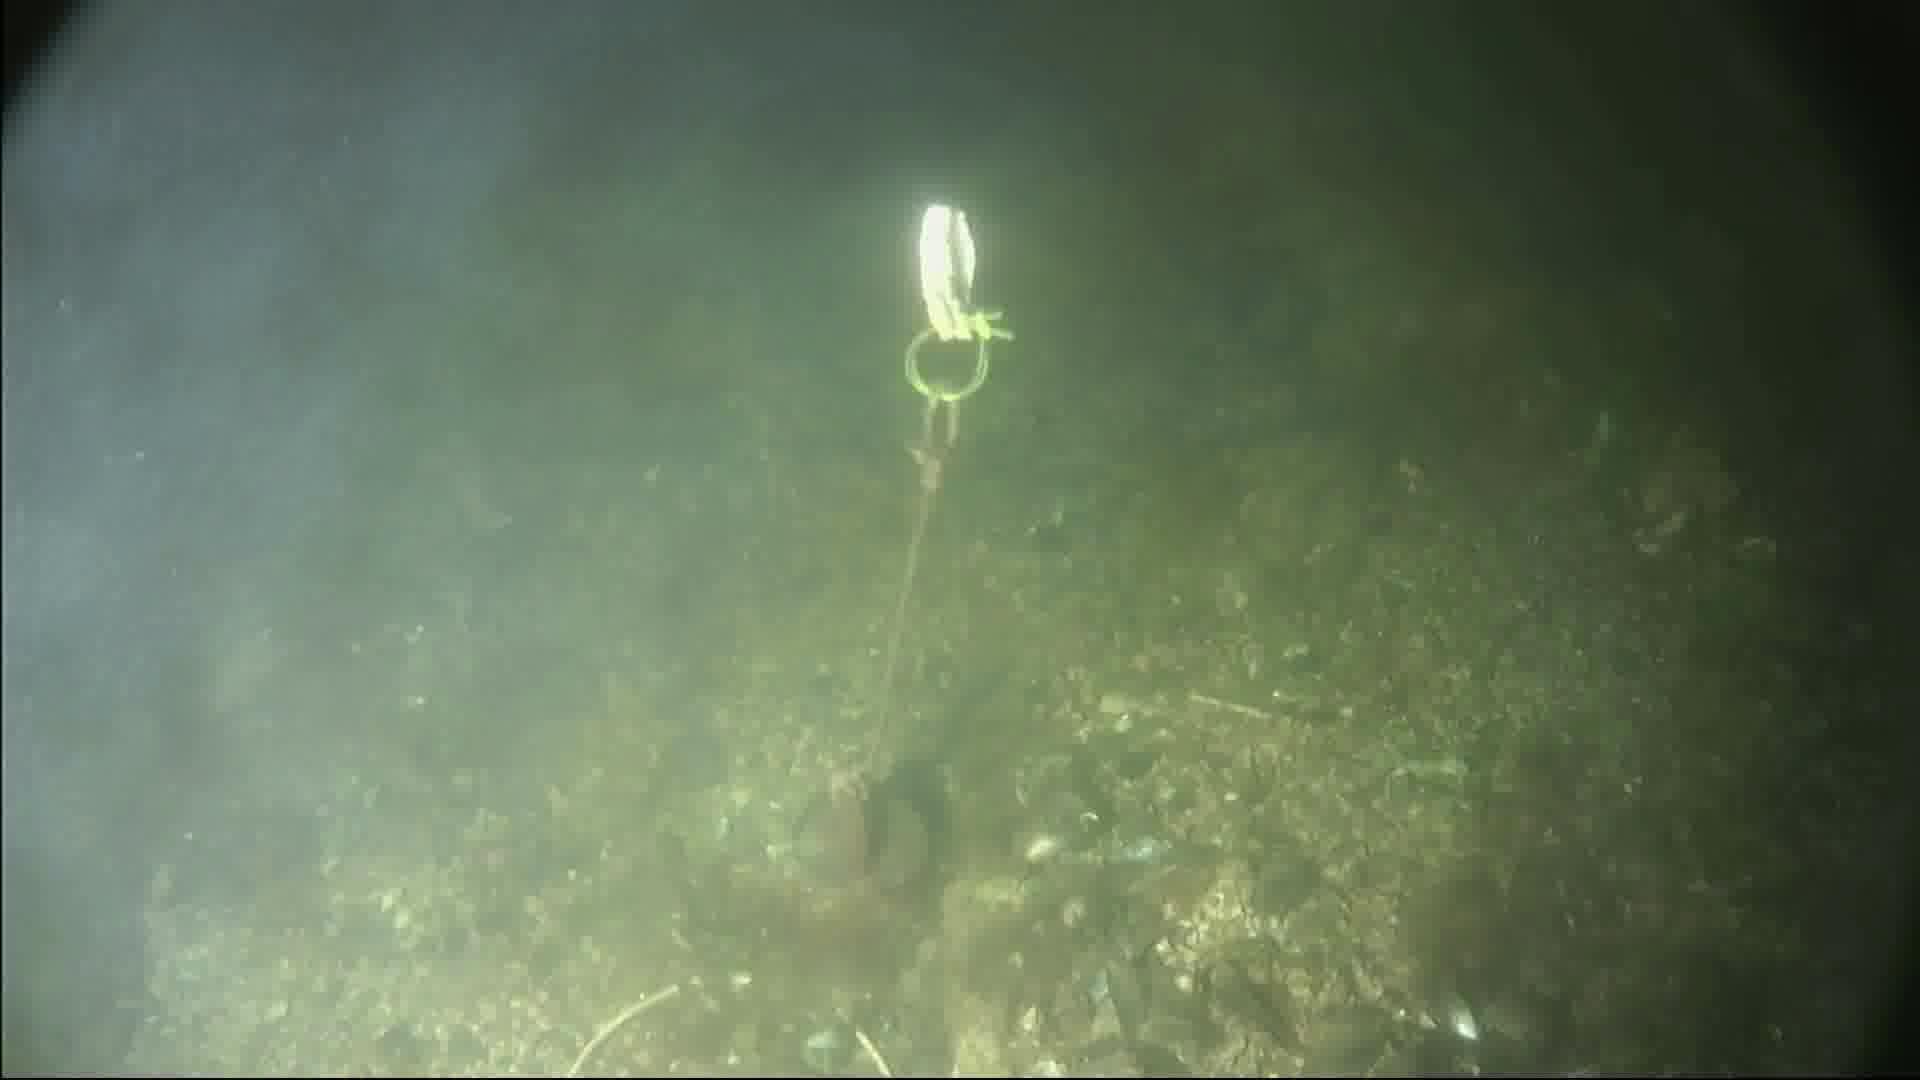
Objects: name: crab